Drug prohibition

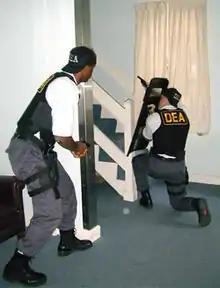
U.S. Drug Enforcement Administration agents in a training exercise

The prohibition of drugs through sumptuary legislation or religious law is a common means of attempting to prevent the recreational use of certain intoxicating substances.